Ruger Standard

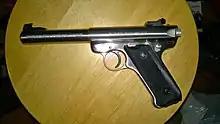
Ruger Mark II with 5.5 barrel in Stainless made in 1991.

The MK II ("Mark Two") was made from 1982 to 2005. It replaced the "Standard", Ruger's first model, made from 1949 to 1982, and the "MK I Target", made from 1951 to 1982. MK II variations include the "Target" models, which have heavier barrels and adjustable sights, and the "22/45" models, which have a polymer frame with a grip-angle that matches the Colt 1911 rather than the steel frame's Luger P08–like layout. Three barrel types were available. Taper barrels were available in ″,″, 6″, and ″ lengths, and could be equipped with fixed sights in any length or adjustable sights on 6″ and ″ length barrels. Bull barrels were available on the Mark II in ″, ″, and 10″ lengths and all had adjustable sights. The slab-sided target models were available with ″ and ″ barrels and had adjustable sights. All Ruger Mark II pistols were available in either a blued finish or stainless steel except for the slab side Target Models, which only came in stainless. The MK II was removed from production in 2004, when it was replaced by the MK III. All Ruger rimfire pistols are chambered in .22 Long Rifle only.